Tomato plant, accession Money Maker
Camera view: vertical (180 deg); turntable rotation: 120 degrees
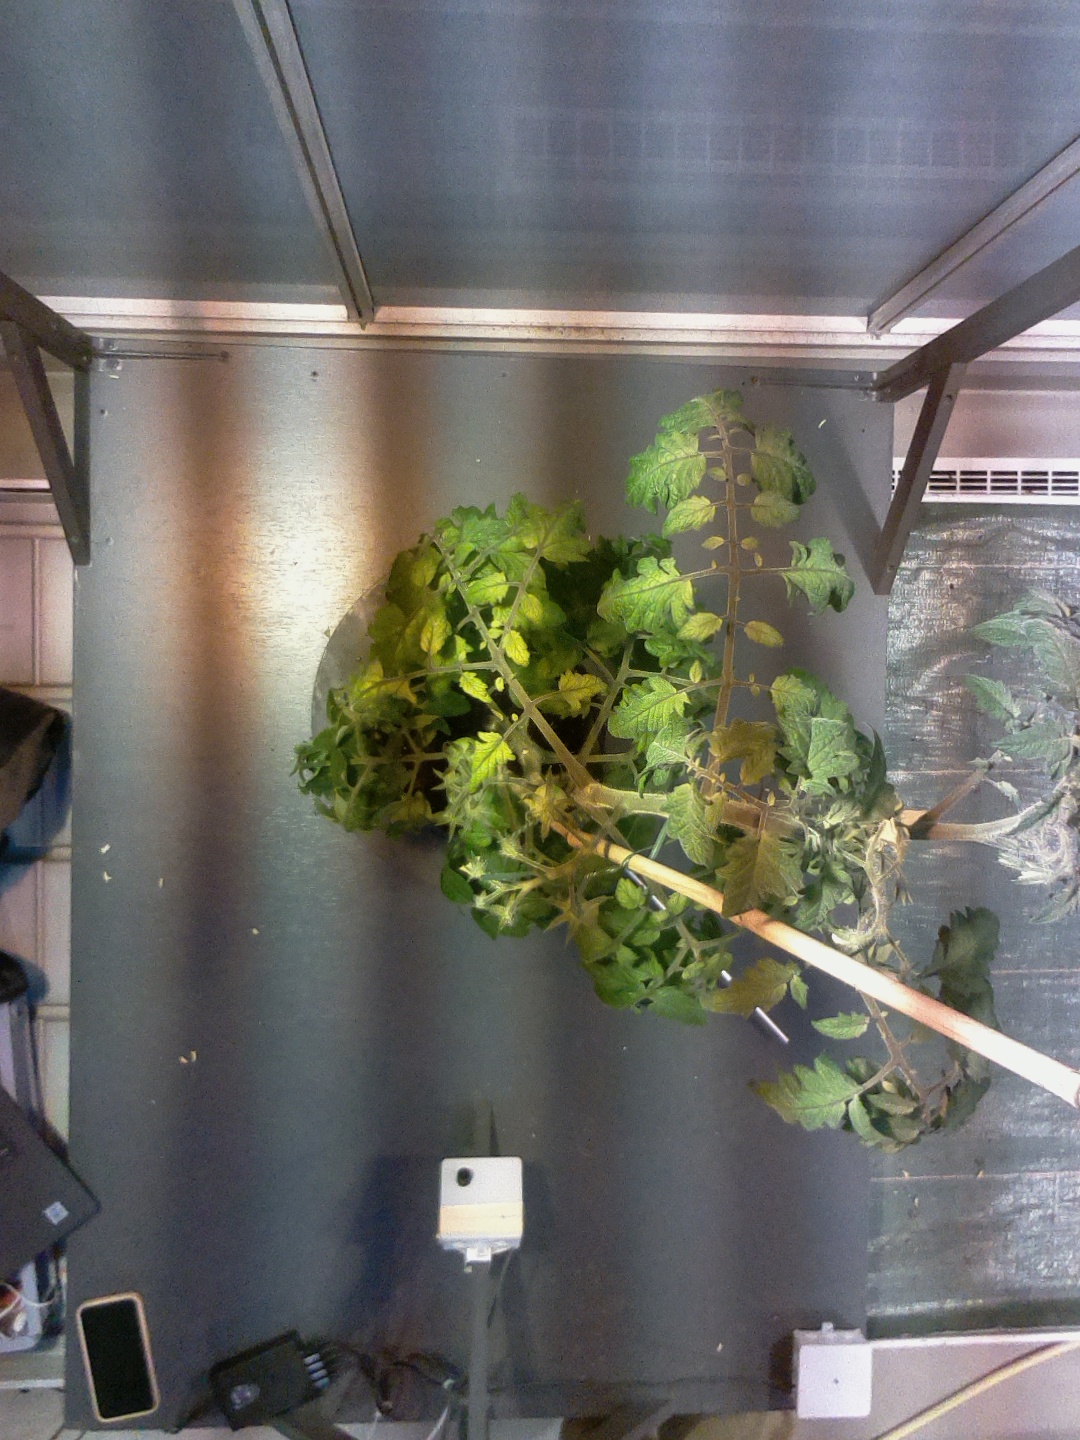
BBCH growth stage 71: 10%-20% of final fruit size